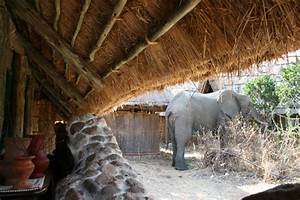
Label: elefante